Jason Williams (basketball, born 1975)

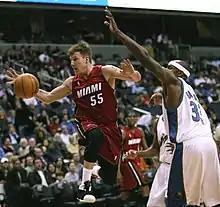
Williams with the Heat in 2007

Early in his career, Williams built a reputation for an unorthodox "street" style of play. He became a regular on "SportsCenter" for his spectacular passes and dazzling assists. He regularly attempted, and mostly completed, passes such as behind-the back, no-look and half-court. Popular user-generated Internet-video sites contain many "home-made" highlight videos dedicated solely to Williams' highlights. He was also known for taking spectacular three-point shots that drove home audiences wild. His risky play led to turnovers: more than 3.5 per game in his second and fourth years. His playing style led Williams to be benched during crucial periods of some games. For example, in the 2000 NBA Playoffs, Williams sat out most of the fourth quarter in all five games against the Los Angeles Lakers.